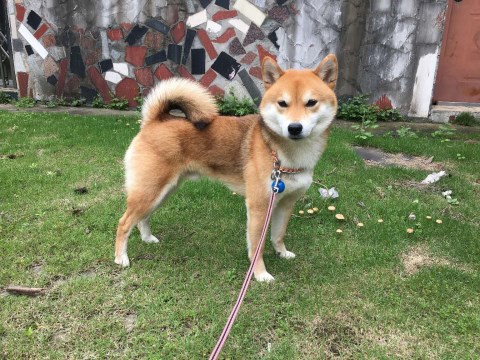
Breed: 1043-n000001-Shiba_Dog